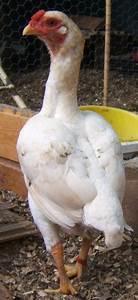
chicken